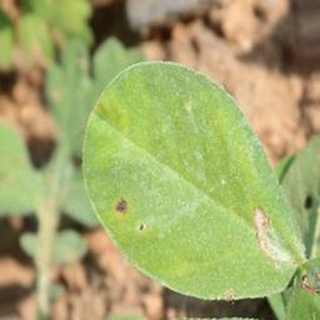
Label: groundnut_early_leaf_spot